Cloete's Pass

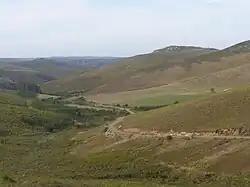
Part of the pass

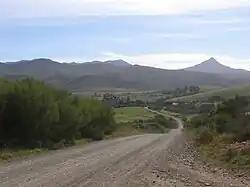
Another viewpoint

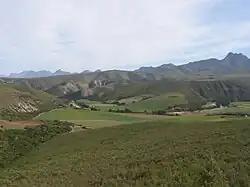
View of the pass from a distance

Cloete's Pass, also known as Cloeteskraal Pass and Bergkloof, is a mountain pass in the Western Cape province of South Africa, on the gravel Regional road R327 between Van Wyksdorp and Herbertsdale. It is a pass through the Langeberg mountain range, which separates the southern Cape coast from the Little Karoo. It is named after the Cloete family who owned the farm there. The pass features many flowering plants and ruins of old toll houses and blockhouses built by the British during the Anglo–Boer War.